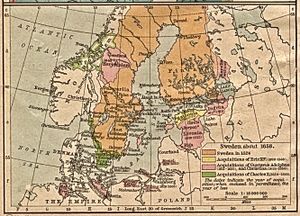
Svensk Preussen
Sverige 1658, efter freden i Roskilde. De svenske besiddelser ved den sydøstlige Østersøkyst er markeret
Svenske besiddelser i 1658. Årstal i parentes er de år besiddelserne er opgivet/tabt.
Svensk Preussen var et generalguvernement oprettet i to omgange i 1600-tallet ved Ørstersøens sydøstlige kyst som et svensk besat og forvaltet tolddistrikt.